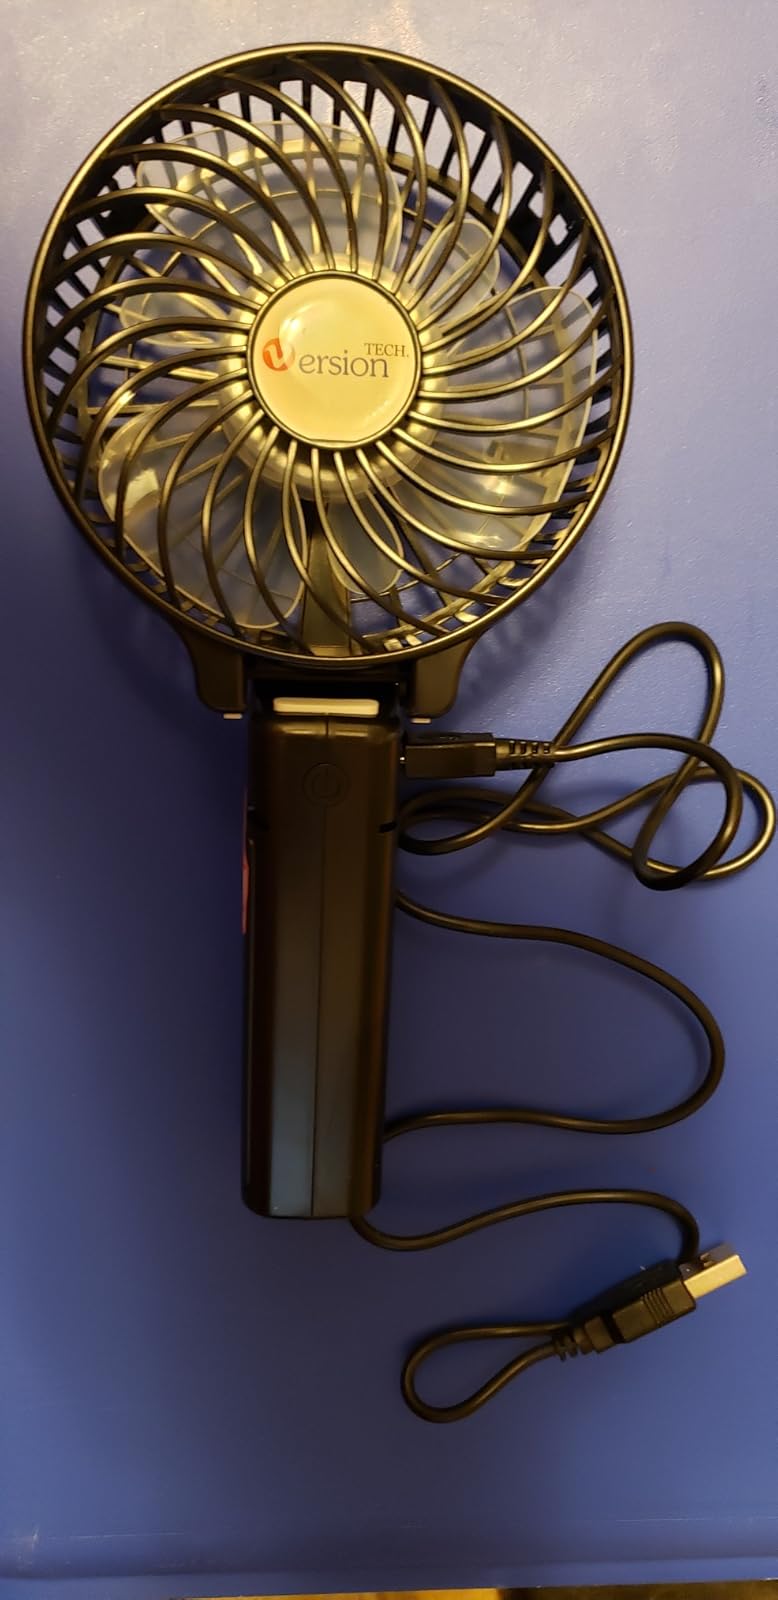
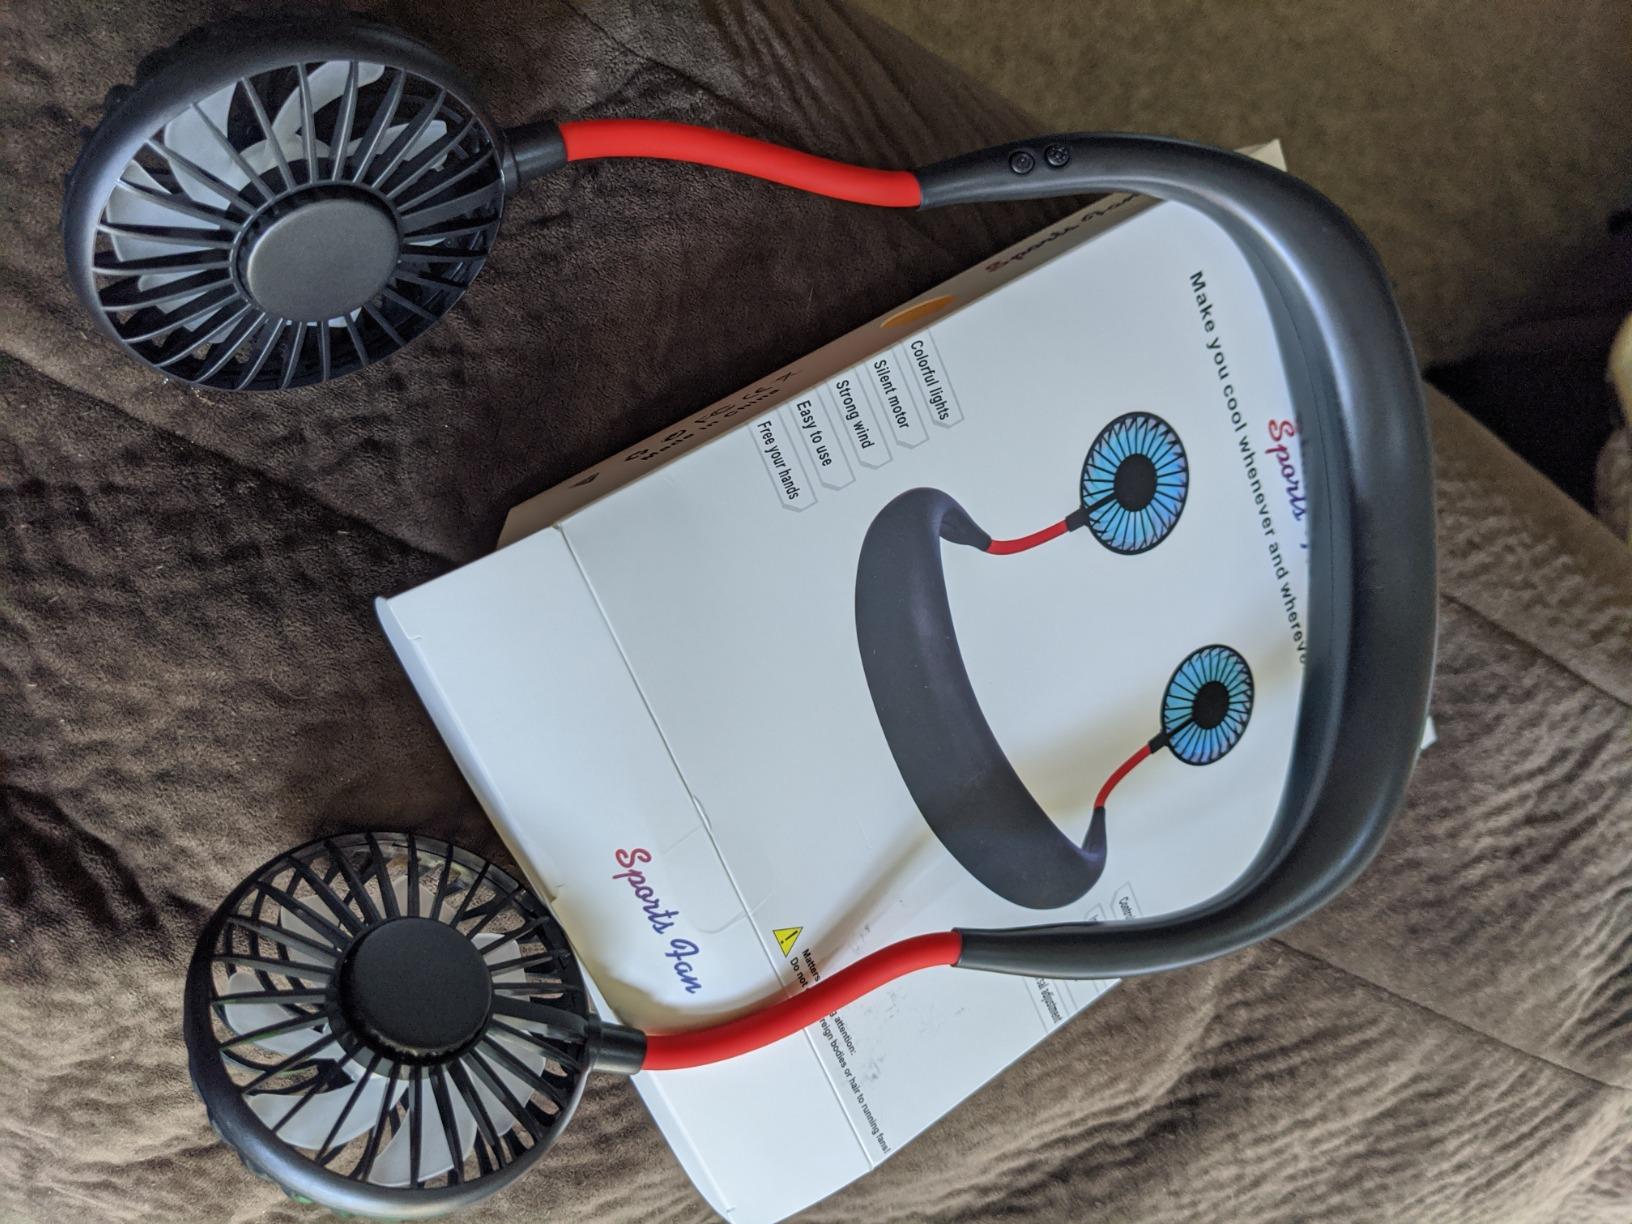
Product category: fan
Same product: no